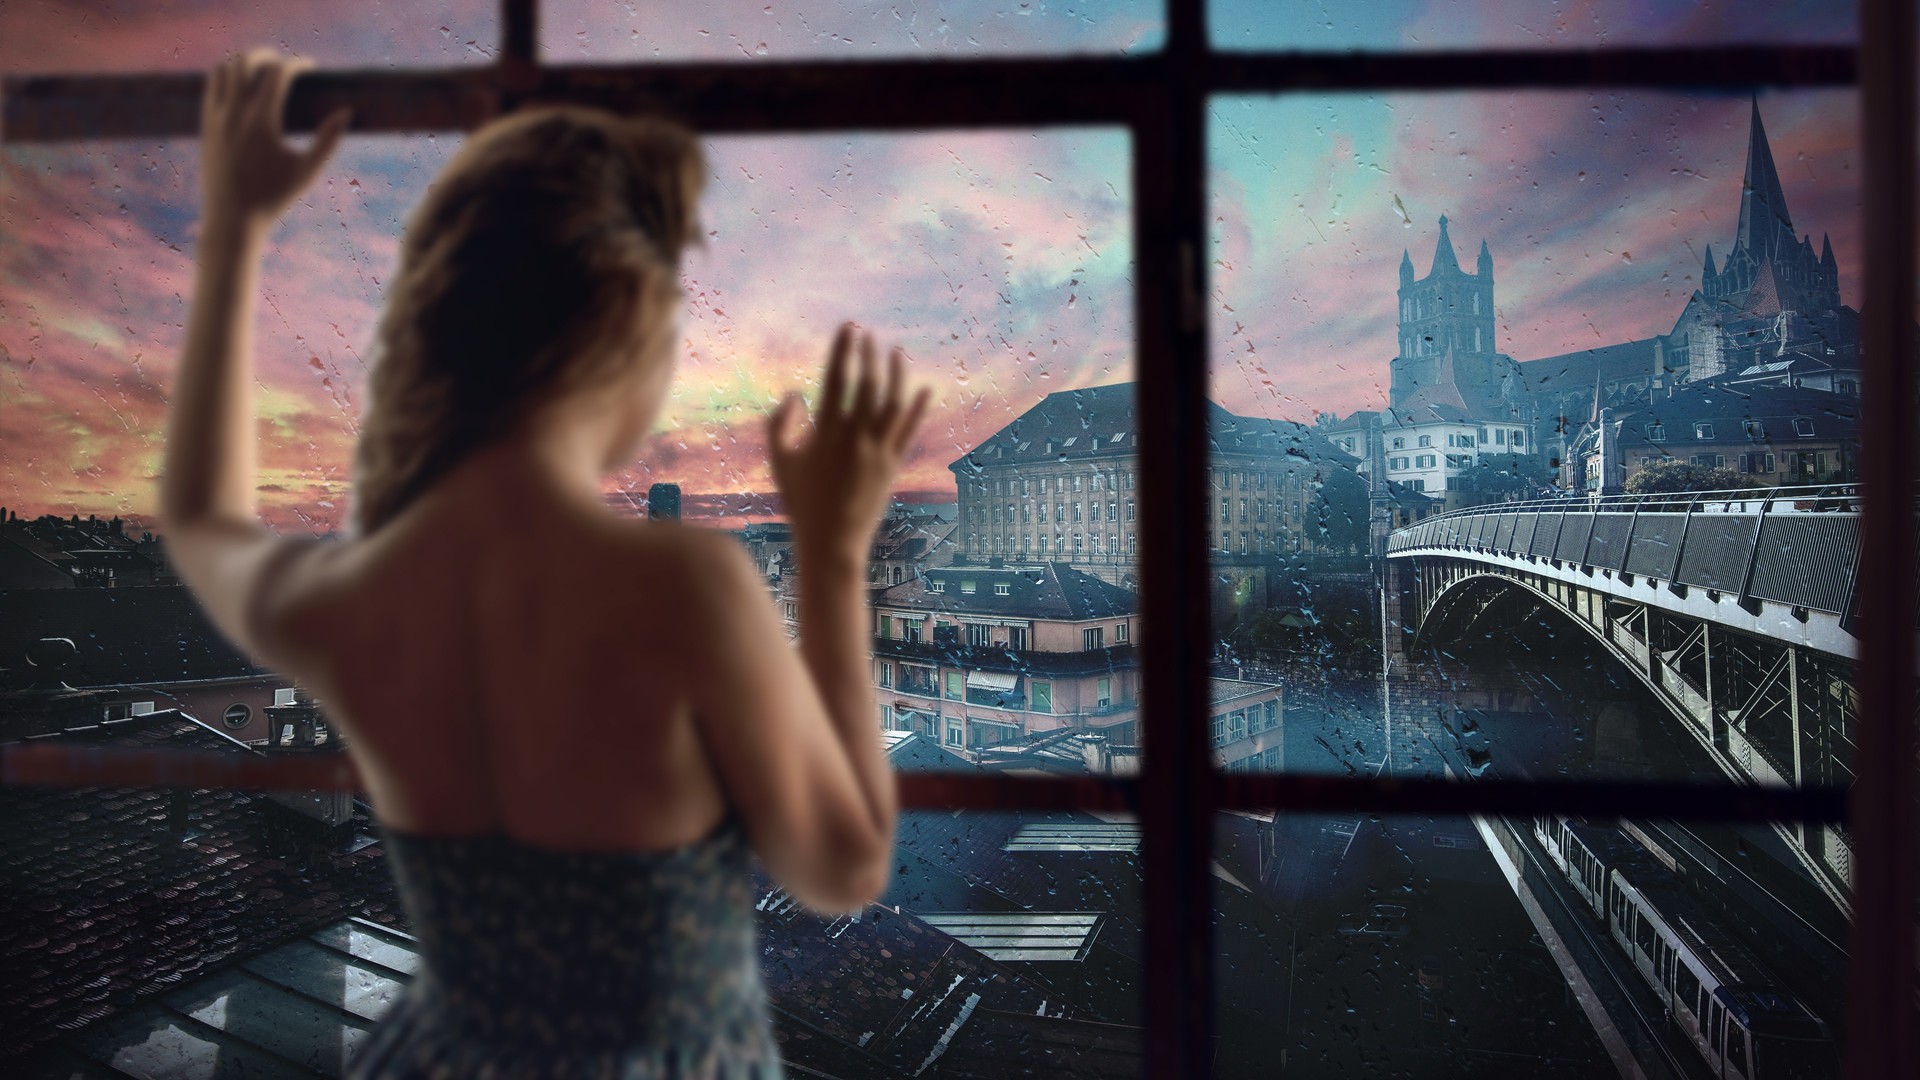
woman, water, sky, reflection, beauty, snapshot, window, blond, photography, hand, city, architecture, muscle, sunlight, long hair, cloud, metropolis, black hair